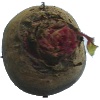
Label: Beetroot 1